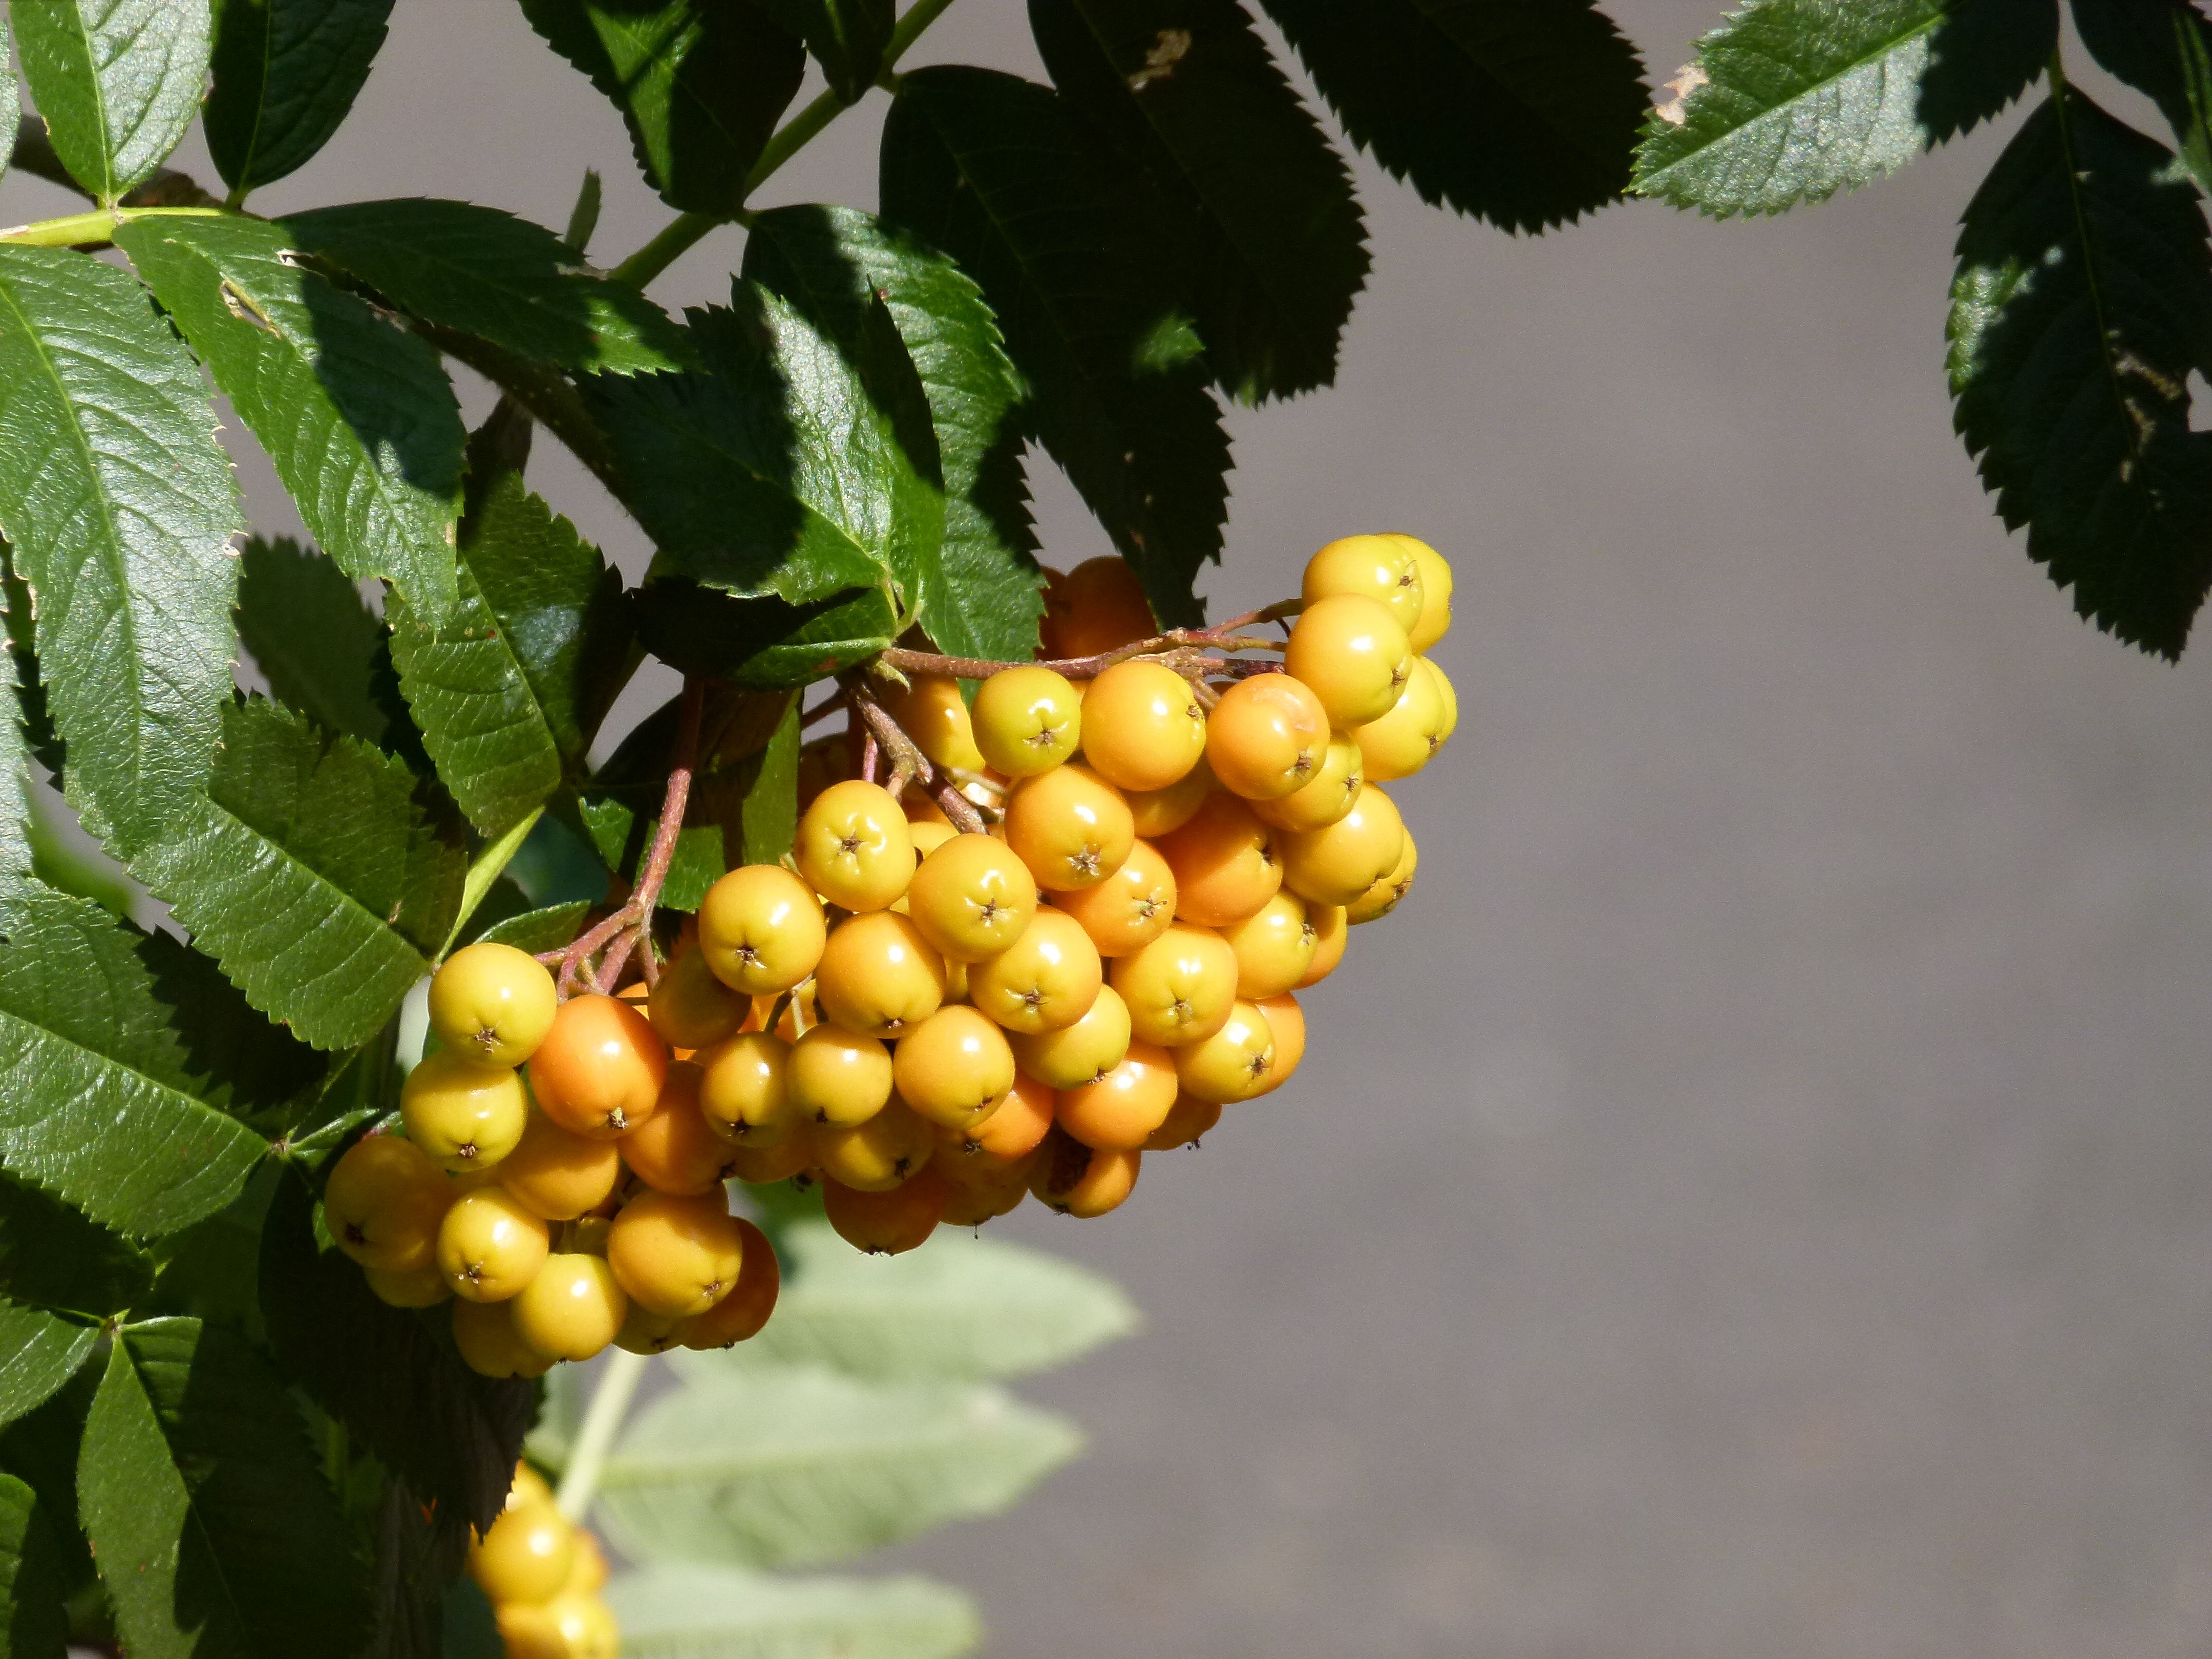
nature, plant, fruit, flower, bush, food, produce, evergreen, yellow, flora, berries, shrub, rowan, flowering plant, land plant